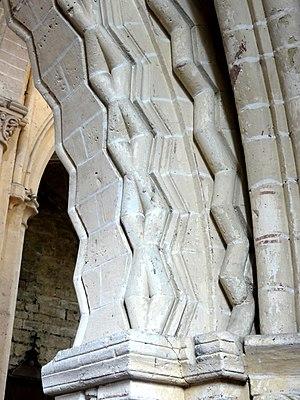
Grandes arcades du sud, bâtons brisés.
L'église Saint-Lucien est une église catholique paroissiale située à Bury, en France. Elle réunit une nef romane de trois travées avec bas-côtés achevée vers 1140 à un transept et un chœur gothiques terminés vers 1240. L'église n'a jamais subi de remaniements affectant son plan, son élévation ou sa structure depuis cette date. La première moitié du XVIᵉ siècle apporte seulement des remaniements mineurs, concernant le remplacement de certaines voûtes et piliers, ou l'équipement de quelques fenêtres gothiques d'un remplage flamboyant. Les deux parties de l'édifice sont remarquables : la partie romane pour posséder des voûtes sur croisées d'ogives précoces et un décor intérieur inhabituel avec des arcades ornées de bâtons brisés, et la partie gothique pour l'importance de ses volumes et leur harmonie, ainsi que pour la décoration soignée de la façade méridionale. Un clocher proprement dit fait défaut, mais l'église comporte deux tourelles d'escalier d'envergure, l'une romane, l'autre gothique. Dans son ensemble, l'église Saint-Lucien est d'un grand intérêt archéologique et se distingue par ses dimensions généreuses par rapport à la taille du village.